Denbigh (UK Parliament constituency)

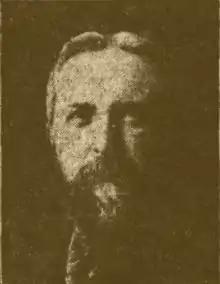
John

Another General Election was due to take place before the end of 1940. From 1939, the parties had been making preparations for an election, and by the end of that year, the following candidates had been selected: